Stephen Strasburg

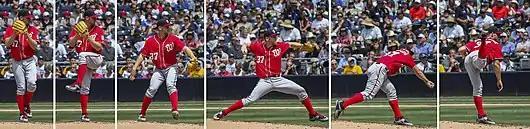
Strasburg pitching in 2015

On April 21, Strasburg pitched eight scoreless innings against the Miami Marlins to become the career leader in innings pitched by a Washington Nationals player. On July 3, he pitched an immaculate (top of the 4th) inning against Marlins Garrett Cooper, Neil Walker, and Starlin Castrothe fourth immaculate inning in Nationals history. On July 19, he went 3-for-3 with five RBIs, including a 420-foot three-run home run against the Atlanta Braves. He became only the fifth pitcher in the last 50 years to record two hits in the same MLB inning.